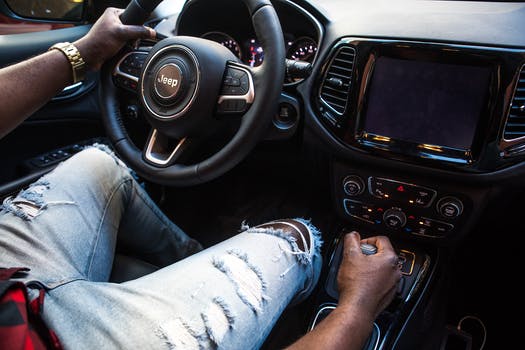
Label: No Watermark